Esches

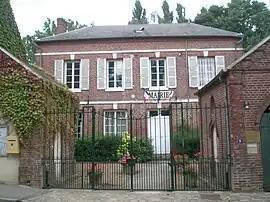
Town hall

Esches is a commune in the Oise department in northern France. Esches station has rail connections to Beauvais and Paris.